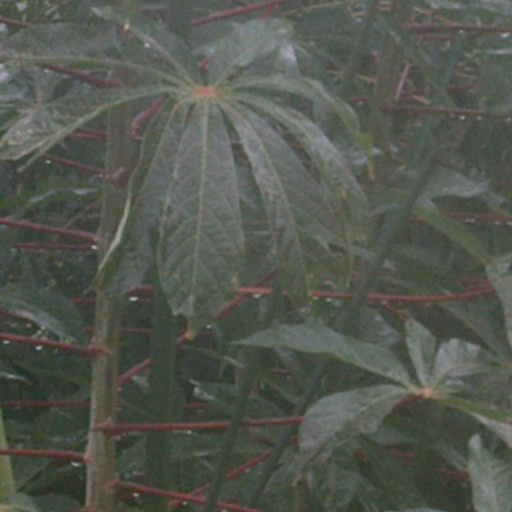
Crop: cassava